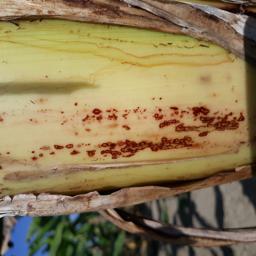
Label: PSEUDOSTEM WEEVIL